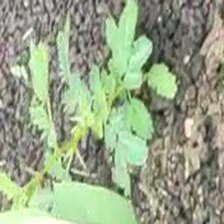
Weed species: Dwarf_cassia_(Chamaecrista pumila)